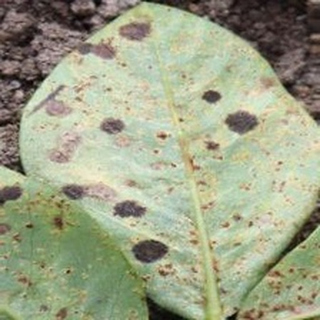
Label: groundnut_rust